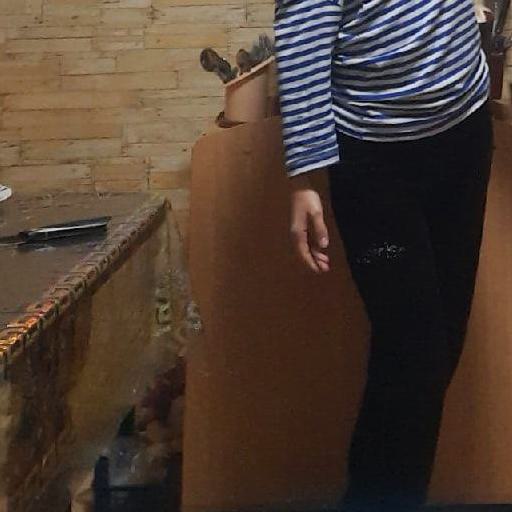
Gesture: no_gesture